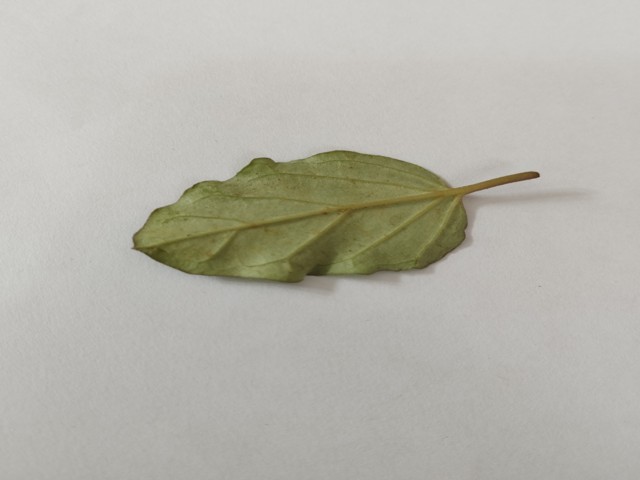
Plant: punarnava